Vajrasana, Bodh Gaya

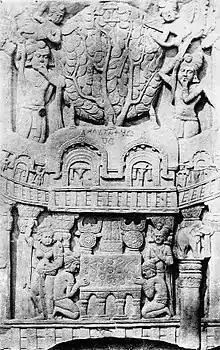
Bharhut relief with the Vajrasana (similar to the Anagarika Dharmapala photograph with its supporting columns), and the Mahabodhi Temple around the Bodhi Tree (2nd century BCE).

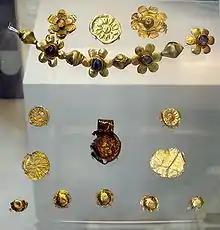
Offerings found in Bodh Gaya under the "Enlightenment Throne of the Buddha", with a decorated coin of the Kushan emperor Huvishka, 3rd century CE. British Museum.

The Vajrasana was built by Ashoka in order to mark the place where the Buddha reached enlightenment. Ashoka is thought to have visited Bodh Gaya around 260 BCE, about 10 years into his reign, as explained by his Rock Edict number VIII. He describes his visit to Bodh Gaya, known in ancient times as Sambodhi ("complete enlightenement") or Uruvela ("Original ancient name of Bodh gaya as mentioned in Pali Canon's Paṭhamauruvelasutta of Anguttara Nikaya and Bodhi Sutta of Khuddaka Nikaya and many other Pali Suttas(Sutras)"):